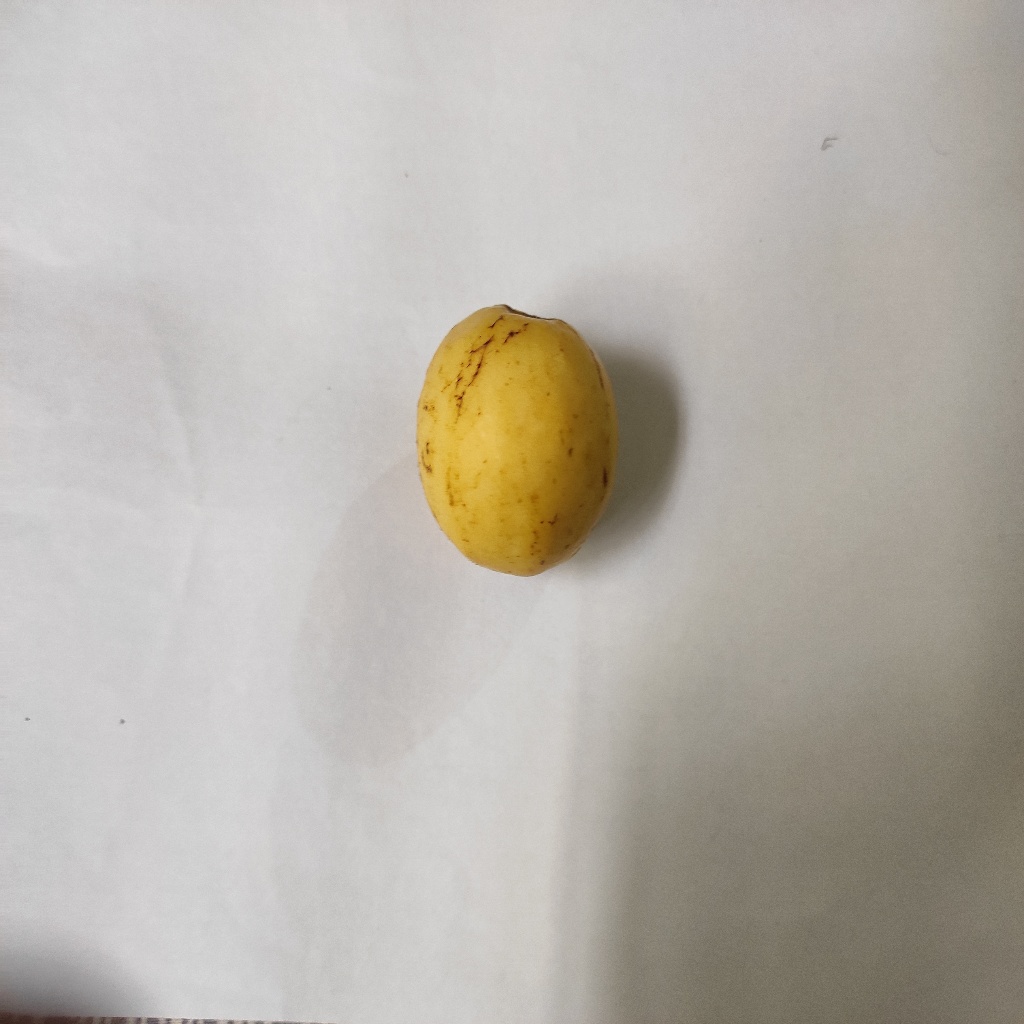
Crop: guava
Quality class: Class_A